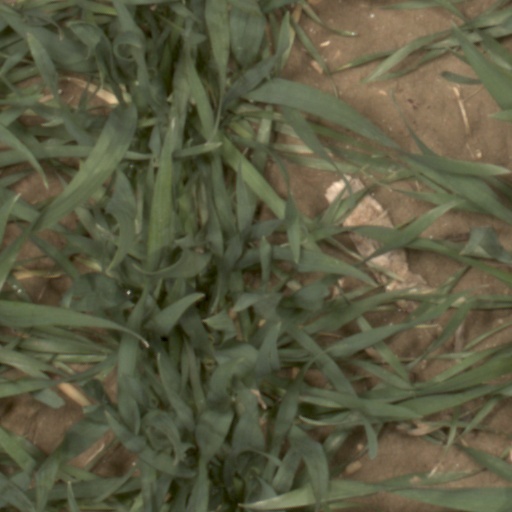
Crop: wheat